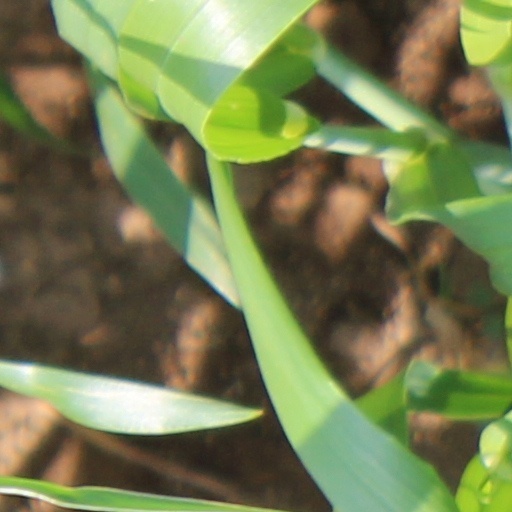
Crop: wheat